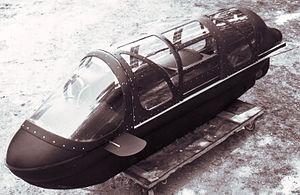
Les sous-marins Havas sont une gamme de sous-marins humides élaborés en France à la fin des années 1960 et durant les années 1970.